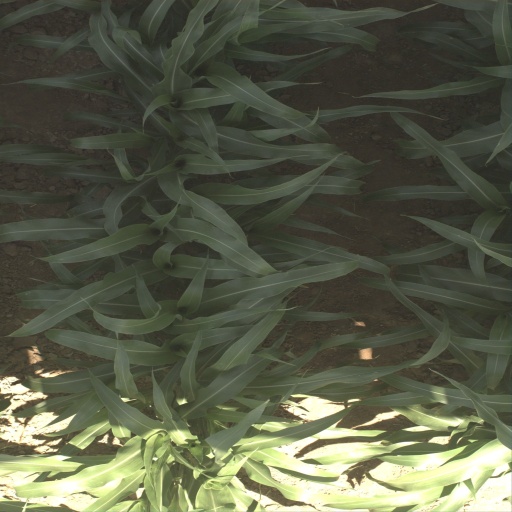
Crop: sorghum